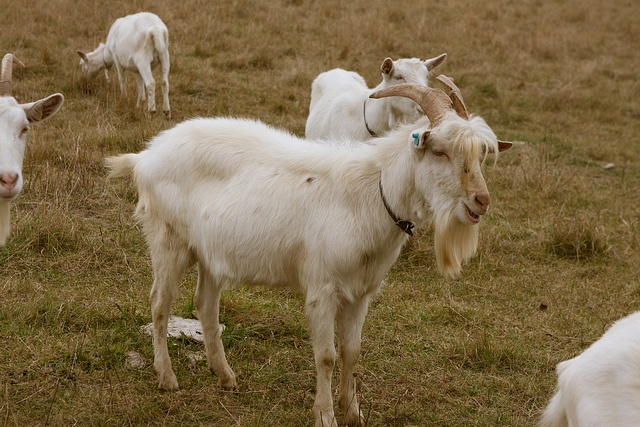
A goat with horns is standing in a grassy field.
A group of goats stand in a field as they graze
a close up of an animal on a dirt ground
A picture of some goats standing in the grass.
Several white goats sanding in a dry field